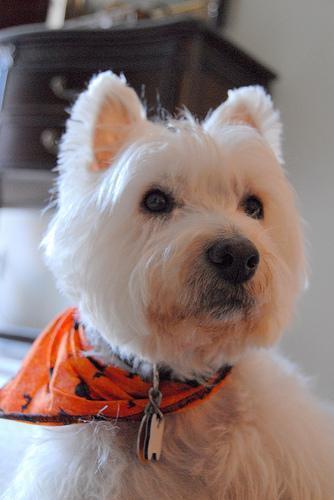
West_Highland_white_terrier